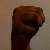
The image shows a hand gesture representing the letter 'M' in Indian Sign Language.